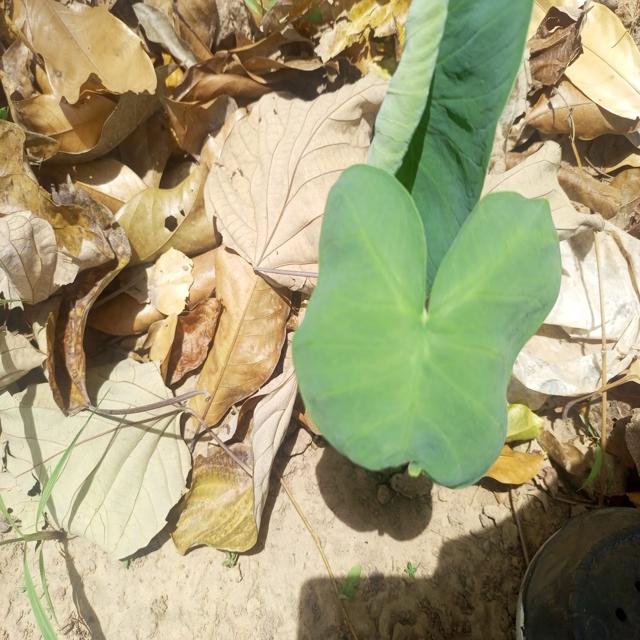
Label: Healthy